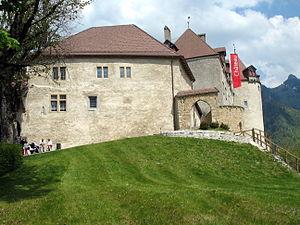
Château de Gruyères, Suisse, Canton de Fribourg.